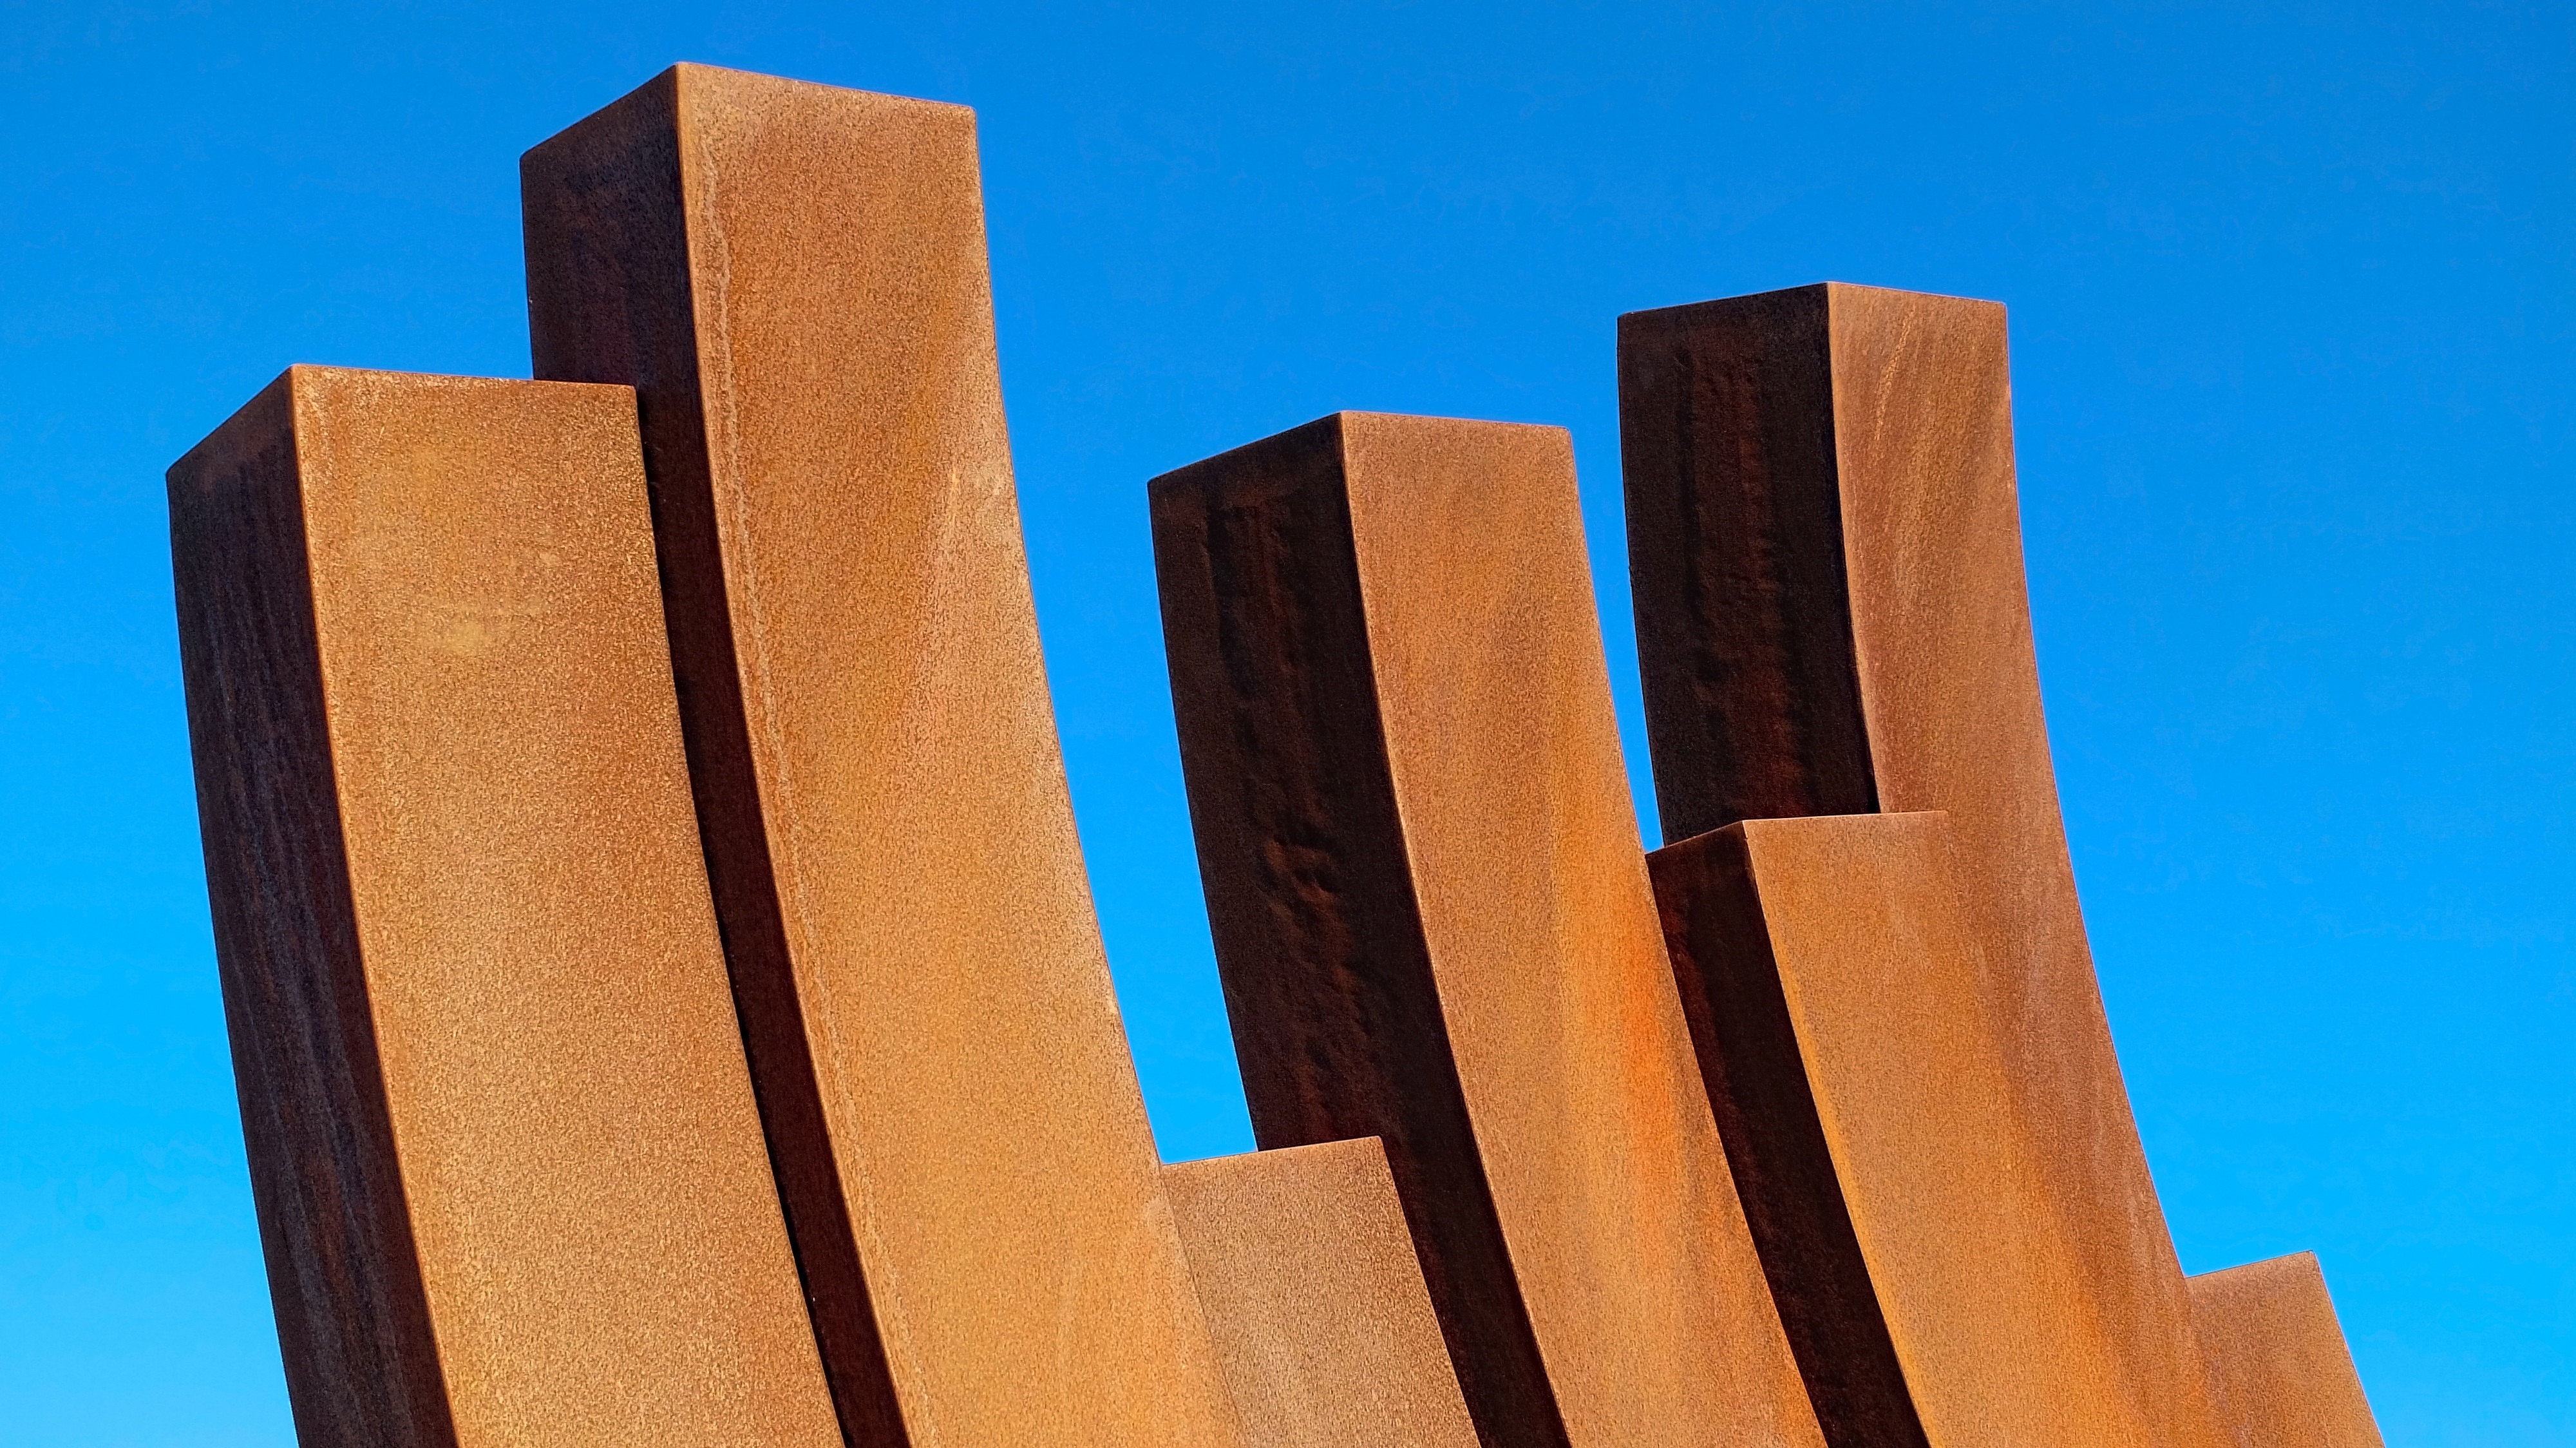
wood, number, rust, color, metal, blue, material, sculpture, art, design, shape, monolith, modern art